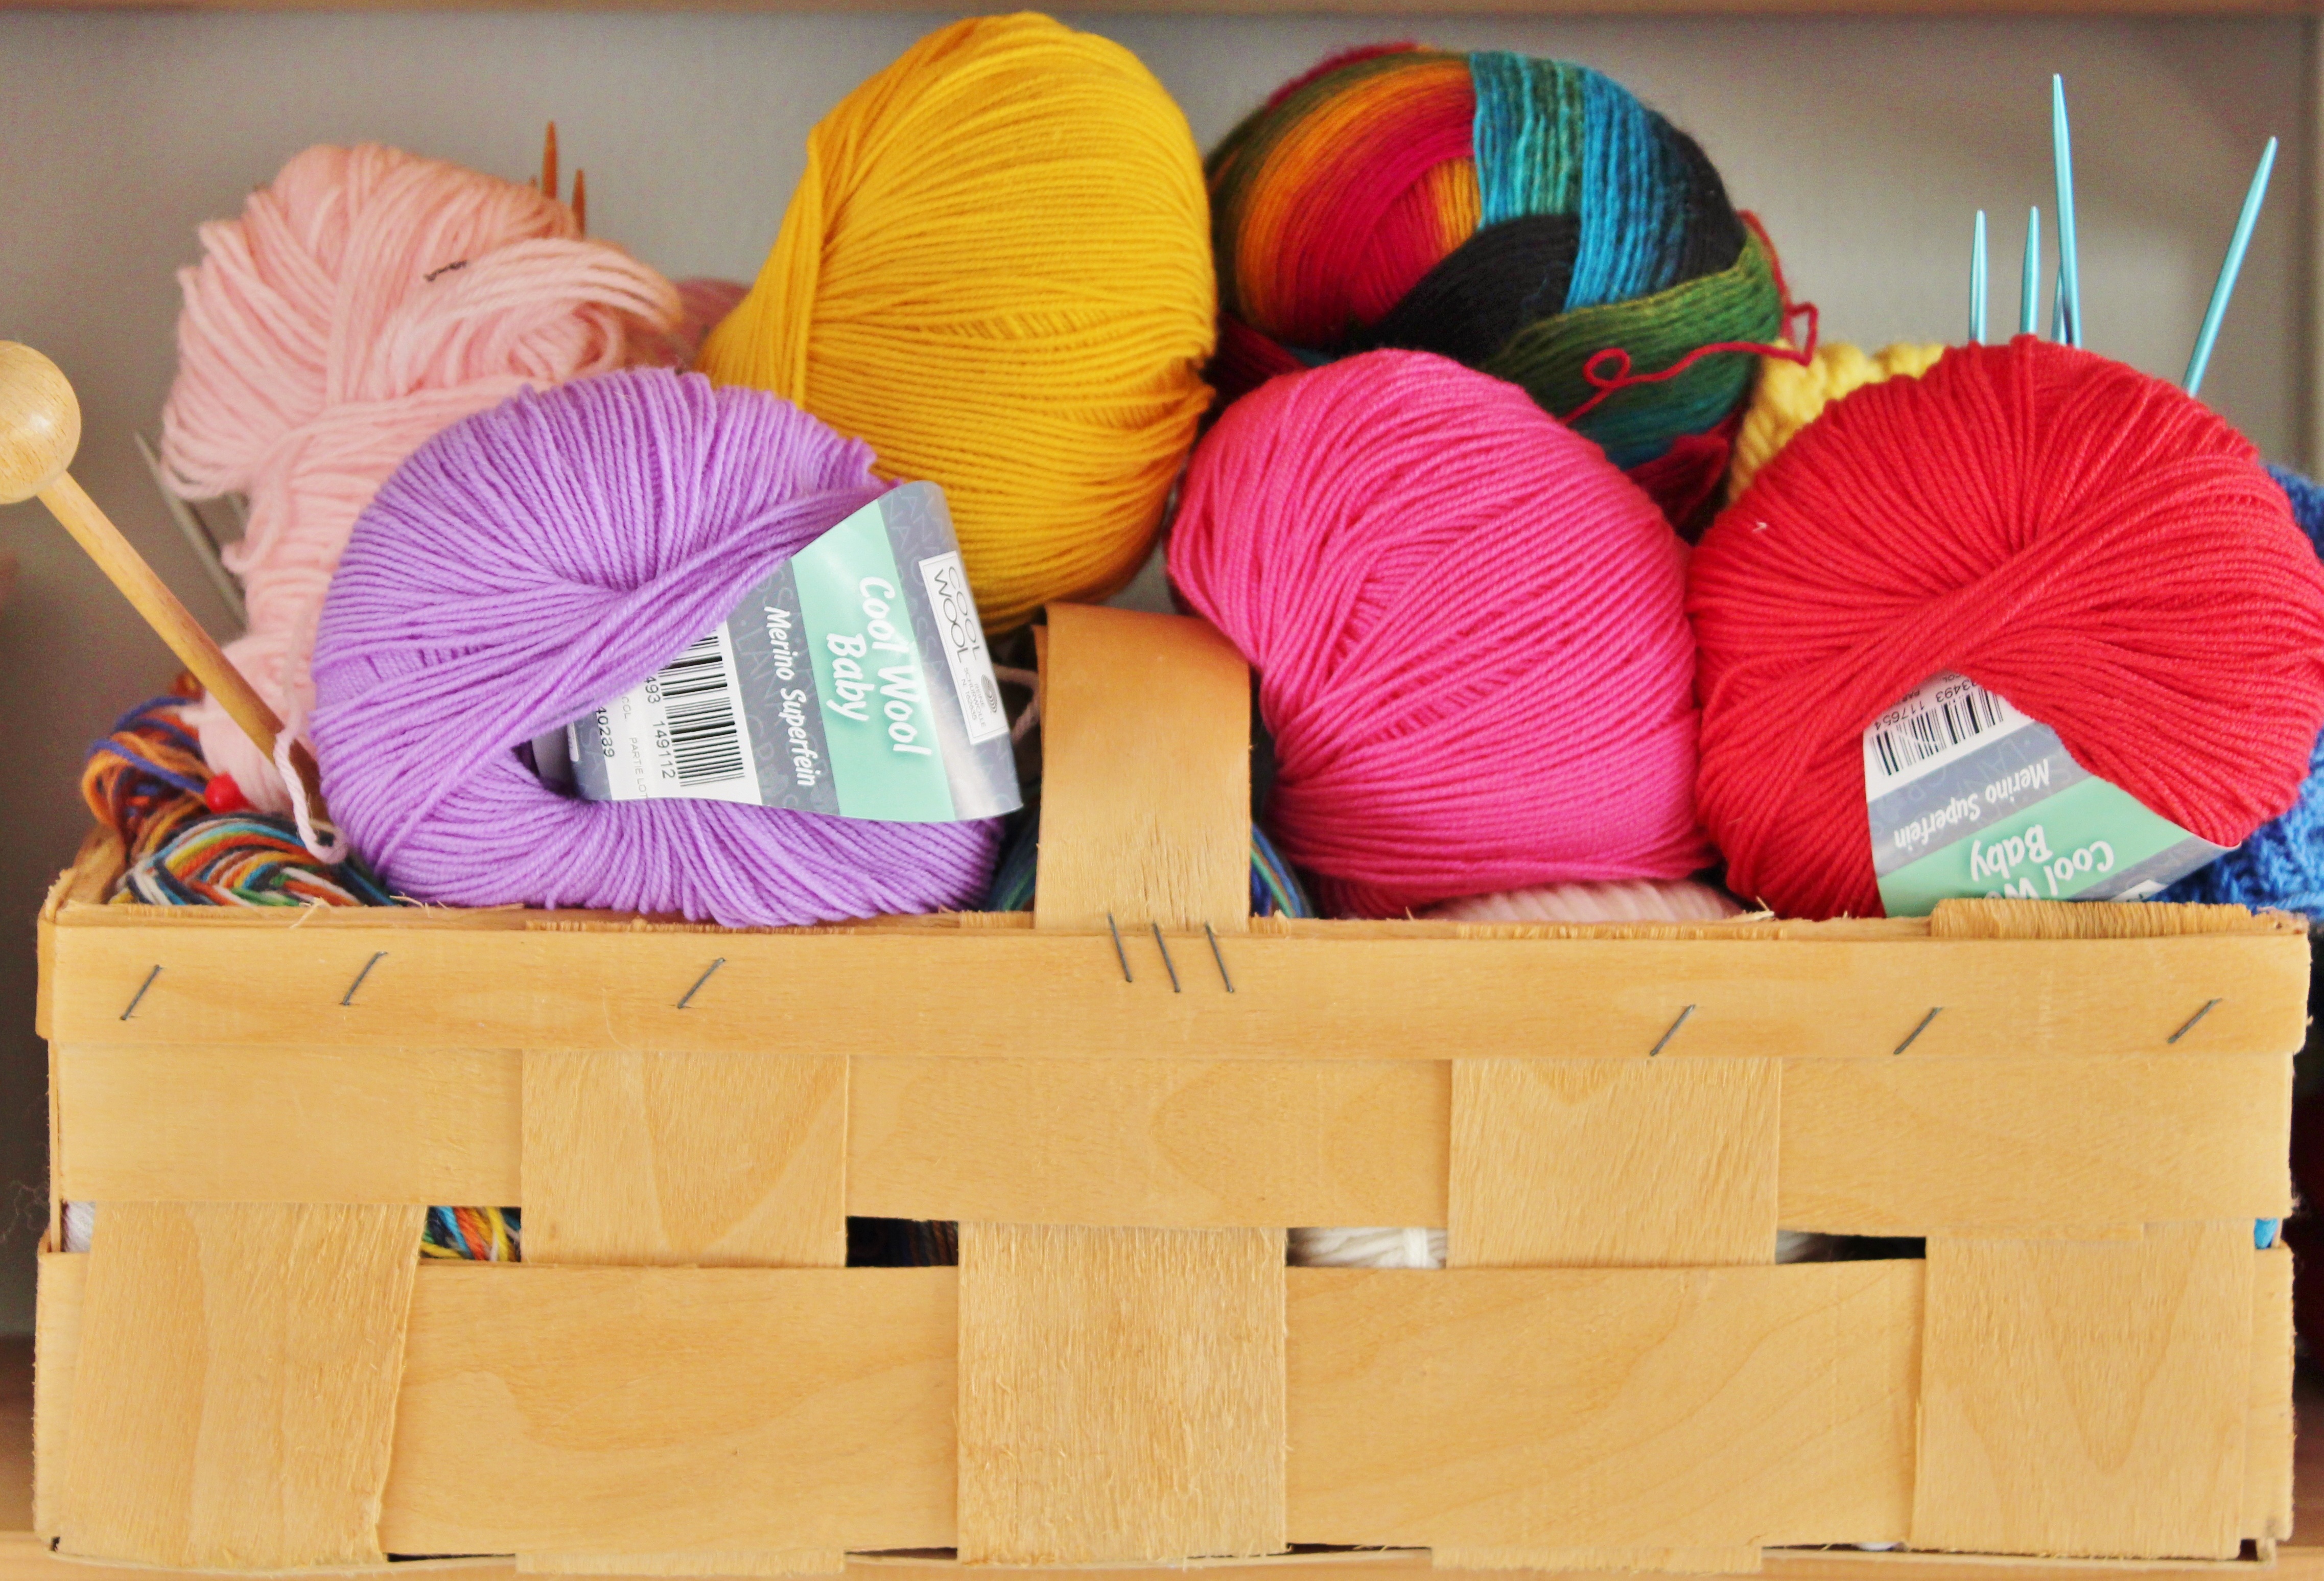
color, furniture, colorful, basket, knit, wool, material, thread, product, textile, art, hobby, knitting needles